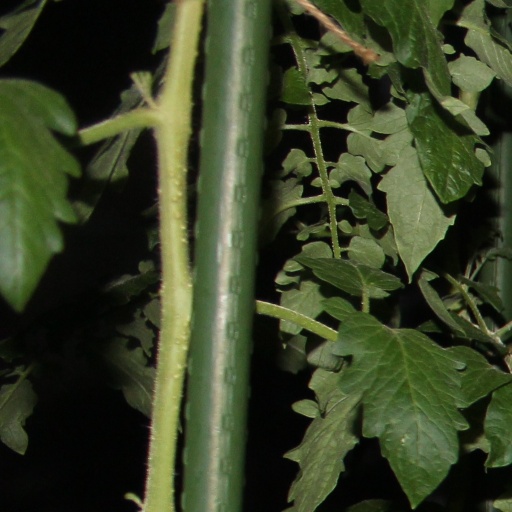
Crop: tomato